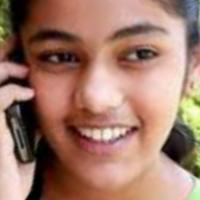
Age group: age 11-20